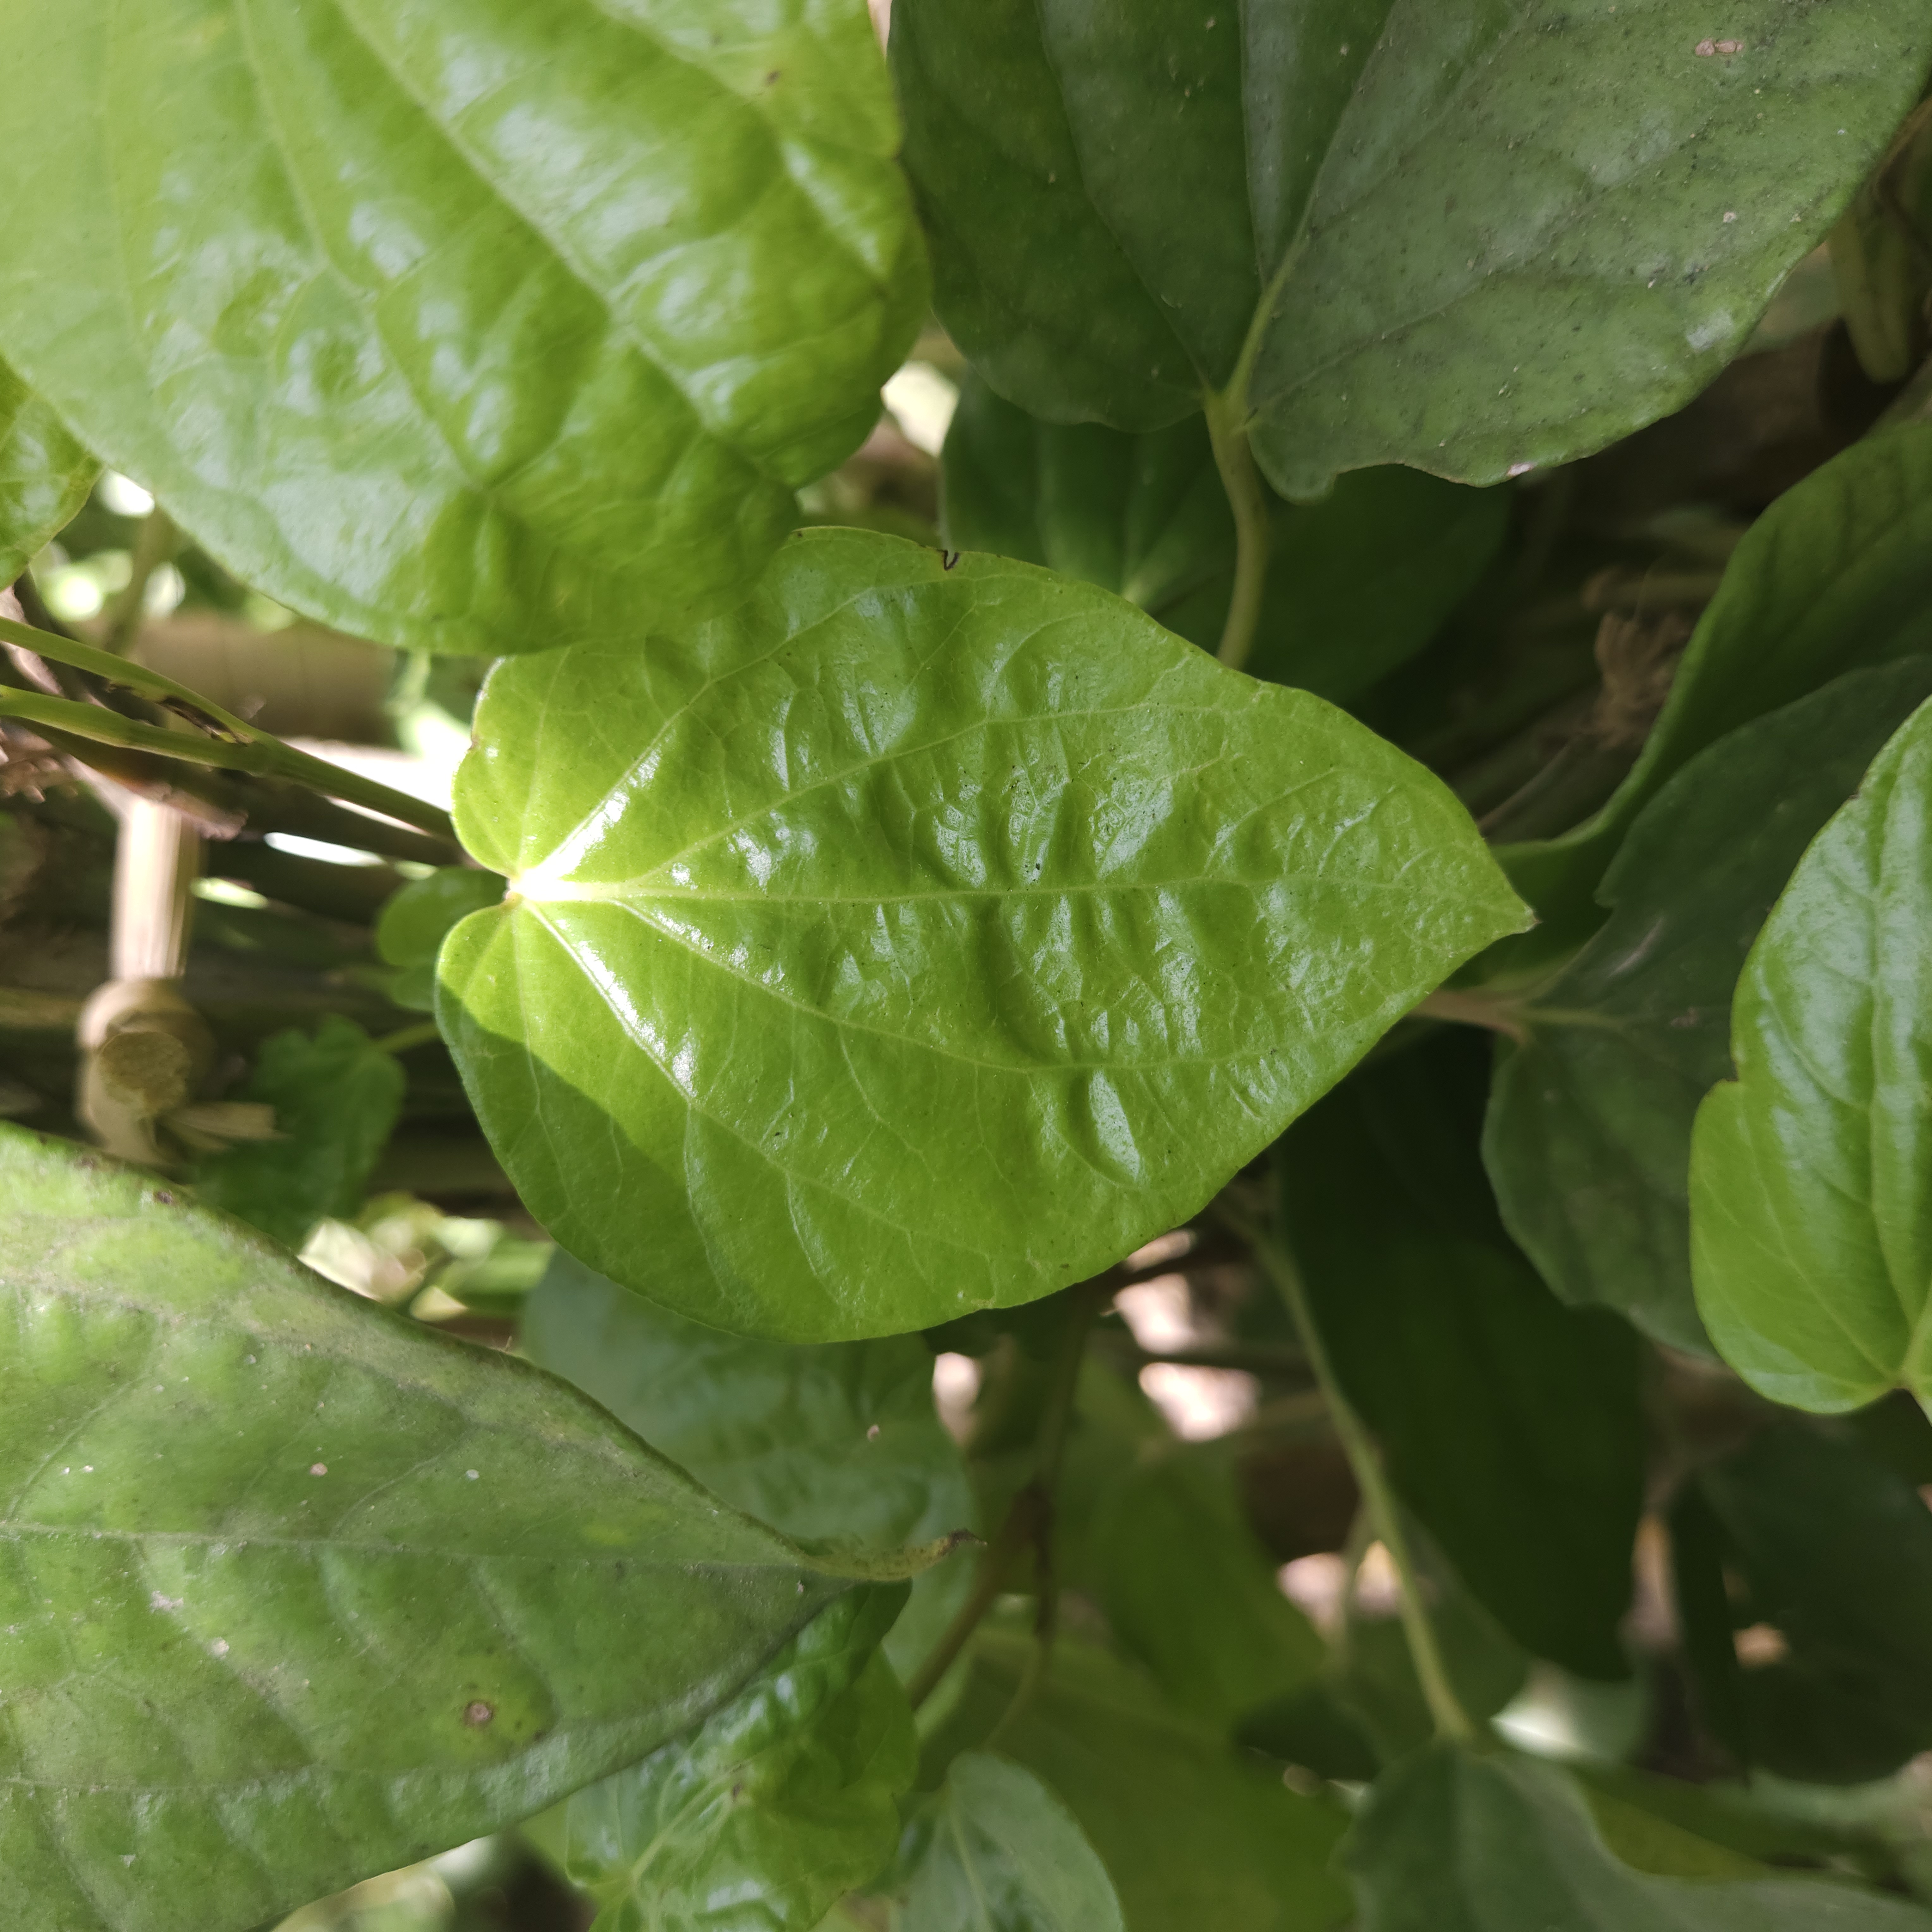
Label: Healthy